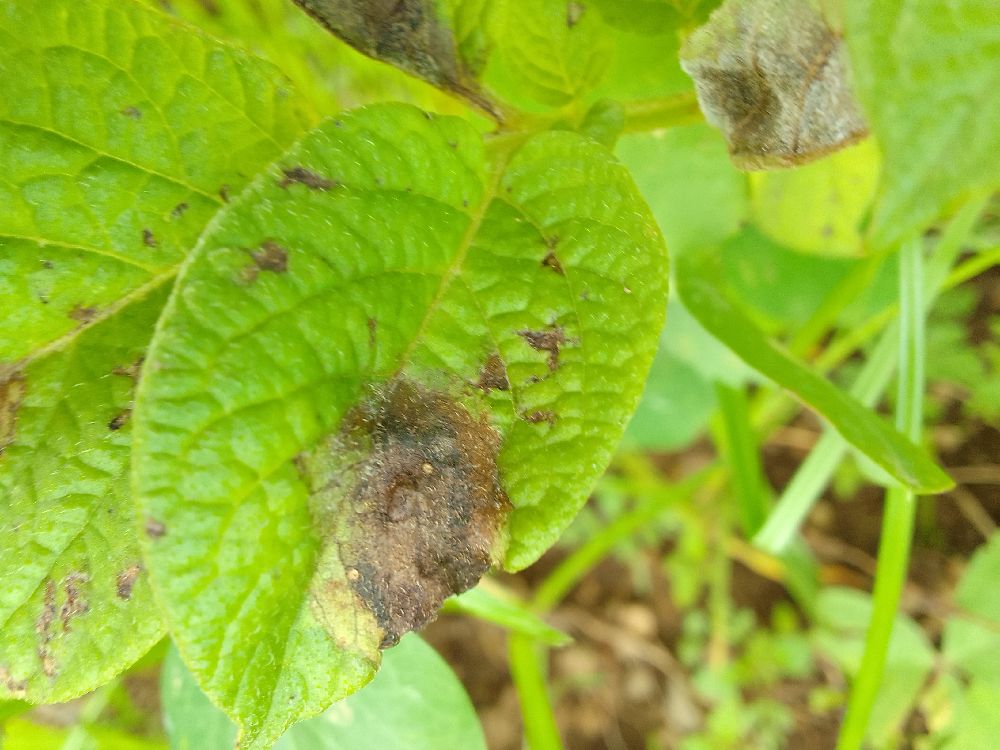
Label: Late blight